Ferrocarriles Unidos del Sureste

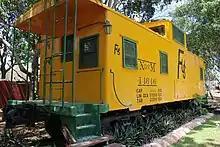
Inactive caboose in Ferrocarriles Unidos del Sureste livery.

Ferrocarriles Unidos del Sureste was a company that operated a railroad in southeastern Mexico. In the 1930s the Mexican government decided to build a railroad into the Yucatán, connecting the national system with the isolated Ferrocarriles Unidos de Yucatán. The project was completed in 1950 as the Ferrocarril del Sureste and commemorated with a 5 peso coin. In 1975 the Yucatán and Southeast systems were merged into the Ferrocarriles Unidos del Sureste. The system was privatized in 1999, becoming part of Ferrocarriles Chiapas-Mayab (FCCM) until 2007 and since part of Ferrocarril del Istmo de Tehuantepec.